STEVE

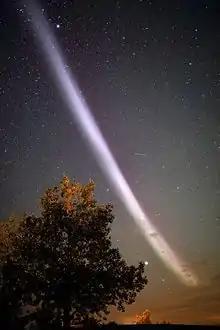
A STEVE over Little Bow Resort, Alberta, in August 2015

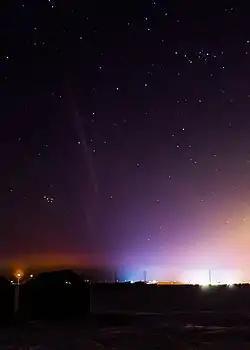
A STEVE over Crossfield, Alberta, in March 2018 (around 12:30 a.m.)

STEVE is an atmospheric optical phenomenon that appears as a purple and green light ribbon in the night sky, named in late 2016 by aurora watchers from Alberta, Canada. The backronym later adopted for the phenomenon is the Strong Thermal Emission Velocity Enhancement. According to analysis of satellite data from the European Space Agency's Swarm mission, the phenomenon is caused by a wide ribbon of hot plasma at an altitude of , with a temperature of and flowing at a speed of (compared to outside the ribbon). The phenomenon is not rare, but had not been investigated and described scientifically prior to that time.